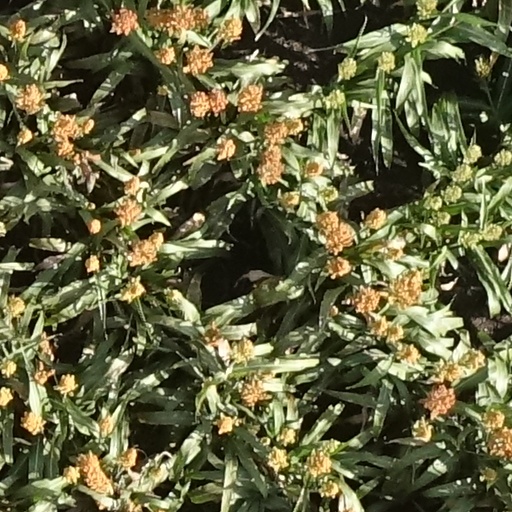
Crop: sorghum